Jim Park (footballer, born 1910)

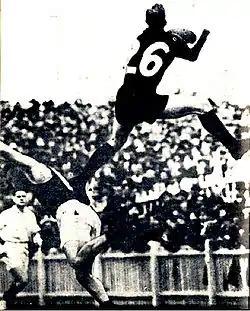
Jim Park soaring over "Tarzan" Glass, Princes Park, 12 May 1938

On Saturday, 28 May 1938, at Princes Park, in a match against Melbourne, which, although having more scoring shots, Carlton lost 14.18 (102) to 16.11 (107) – it was Carlton's first loss for the season – Park took one of the greatest marks of all time. Playing in the back pocket, in front of the Melbourne goal (having had only four yards of running space), he soared over the Melbourne forward Eric Glass, completing the mark. In the moment before the picture, Glass stands erect, Park's left heel is at the level of Glass's left shoulder, his left knee is well above Glass's right shoulder, his right leg extended for balance, and the ball is a short distance away.